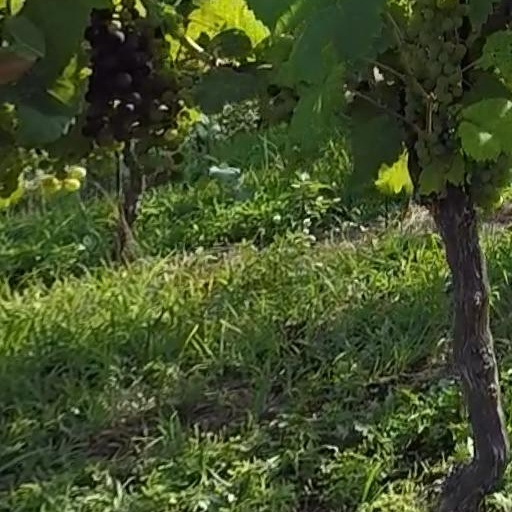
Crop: grape